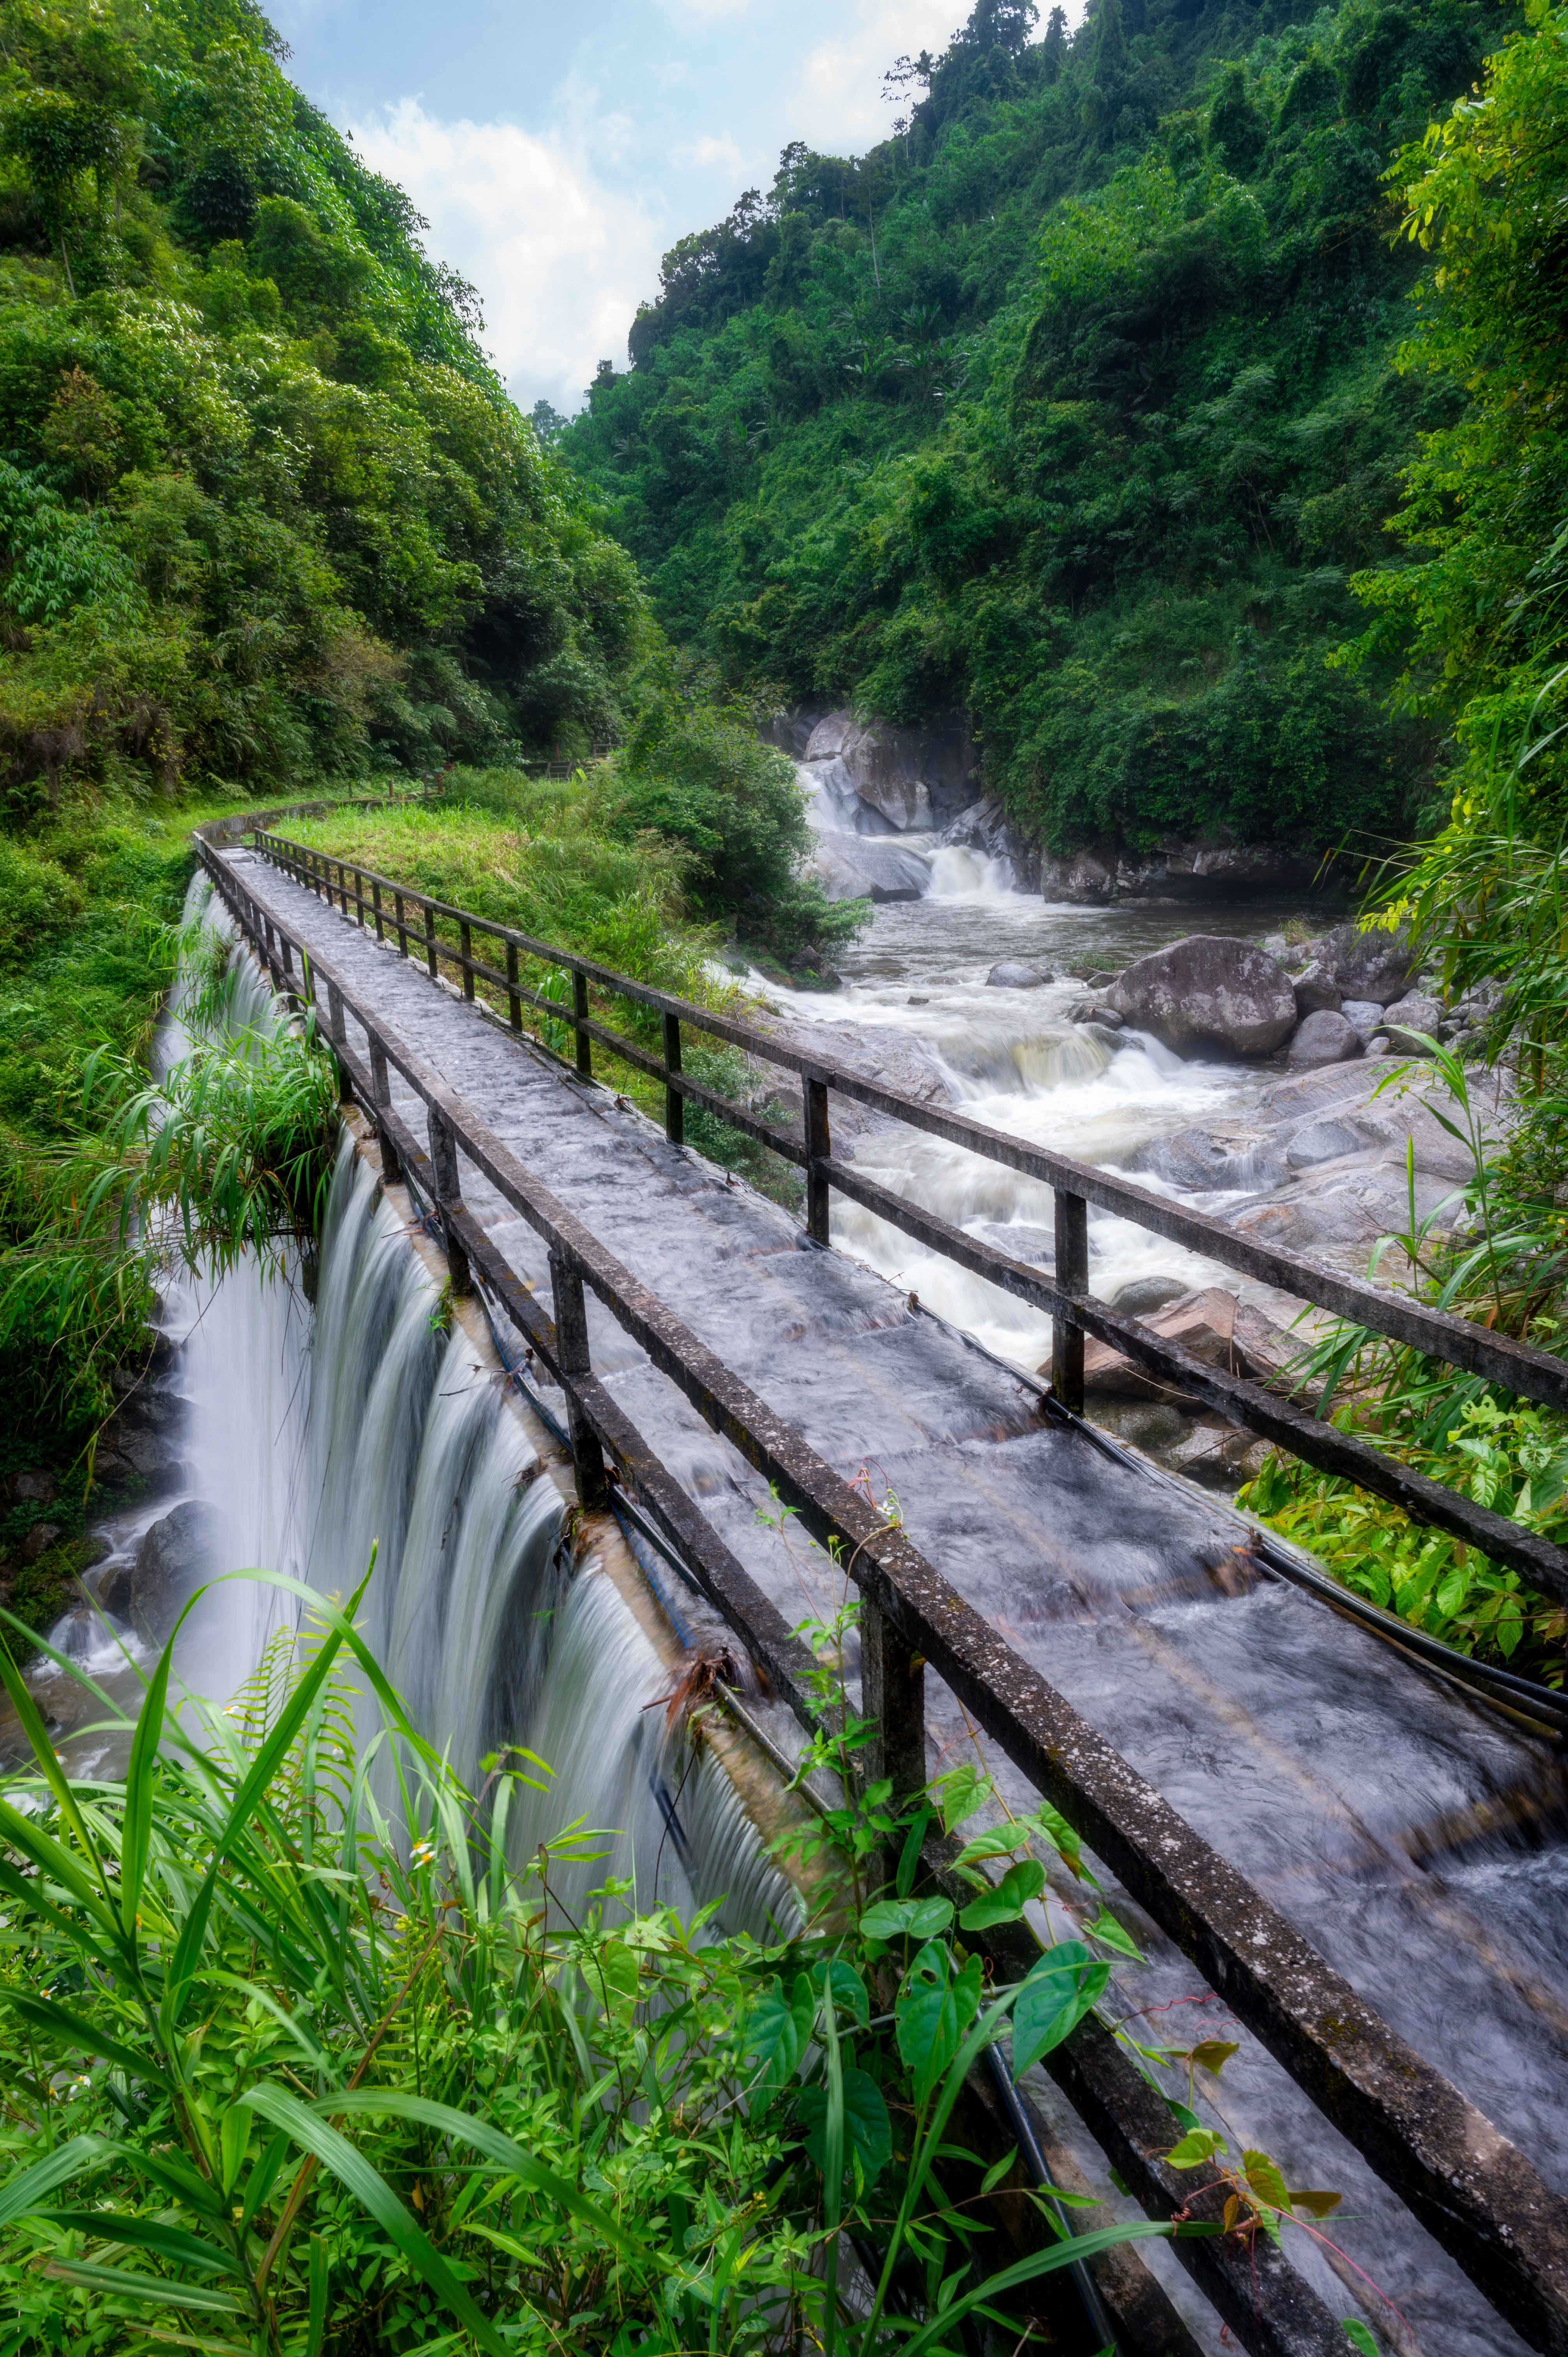
natural, water, plant, sky, water resources, ecoregion, fluvial landforms of streams, cloud, natural landscape, natural environment, tree, watercourse, bank, riparian zone, biome, waterfall, mountain, wood, landscape, bridge, rural area, waterway, grass, chute, forest, stream, road, mountain river, creek, arroyo, jungle, water feature, wilderness, walkway, rapid, rock, fence, nature reserve, nonbuilding structure, reservoir, valdivian temperate rain forest, valley, riparian forest, rainforest, wildlife, path, old growth forest, tropical and subtropical coniferous forests, hill, tributary, trail, handrail, stream bed, tropics, ravine, river, tourism, mountain range